James Couper Brash

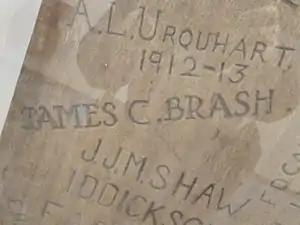
James Couper Brash's name carved on the preserved doctors table at ERI

Professor Brash, who retired from the chair of anatomy at Edinburgh in 1954, received many distinctions during his career as a research worker and teacher. He was a past-president of the Anatomical Society of Great Britain and Ireland (1945–1947); he was an examiner in anatomy at Cambridge and other universities; at the Annual Meeting of the B.M.A. in 1922 he was vice-president of the Section of Anatomy at the Royal College of Surgeons of Edinburgh, of which he was elected a Fellow in 1932, he was Struthers lecturer from the University of Leeds he received the honorary D.Sc. and from the University of St. Andrews the honorary LL.D. and he was an honorary member of the British Dental Association.